Richard David-Caine

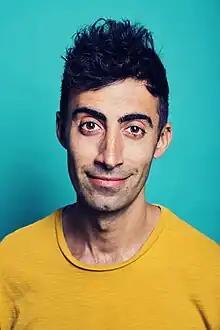

Richard David-Caine (born 5 April 1987) is an English actor, writer and voiceover artist. Between 2013 and 2019 he played the character of Line in the CBeebies series "Swashbuckle". He is also part of the key ensembles in the BBC comedies "Horrible Histories" and "Class Dismissed"; for the latter he was nominated in the 2017 and 2019 RTS Awards for Best Performance in a Comedy. In 2020, he co-created, wrote and starred in "Big Fat Like", a comedy sketch show pastiching the Internet.